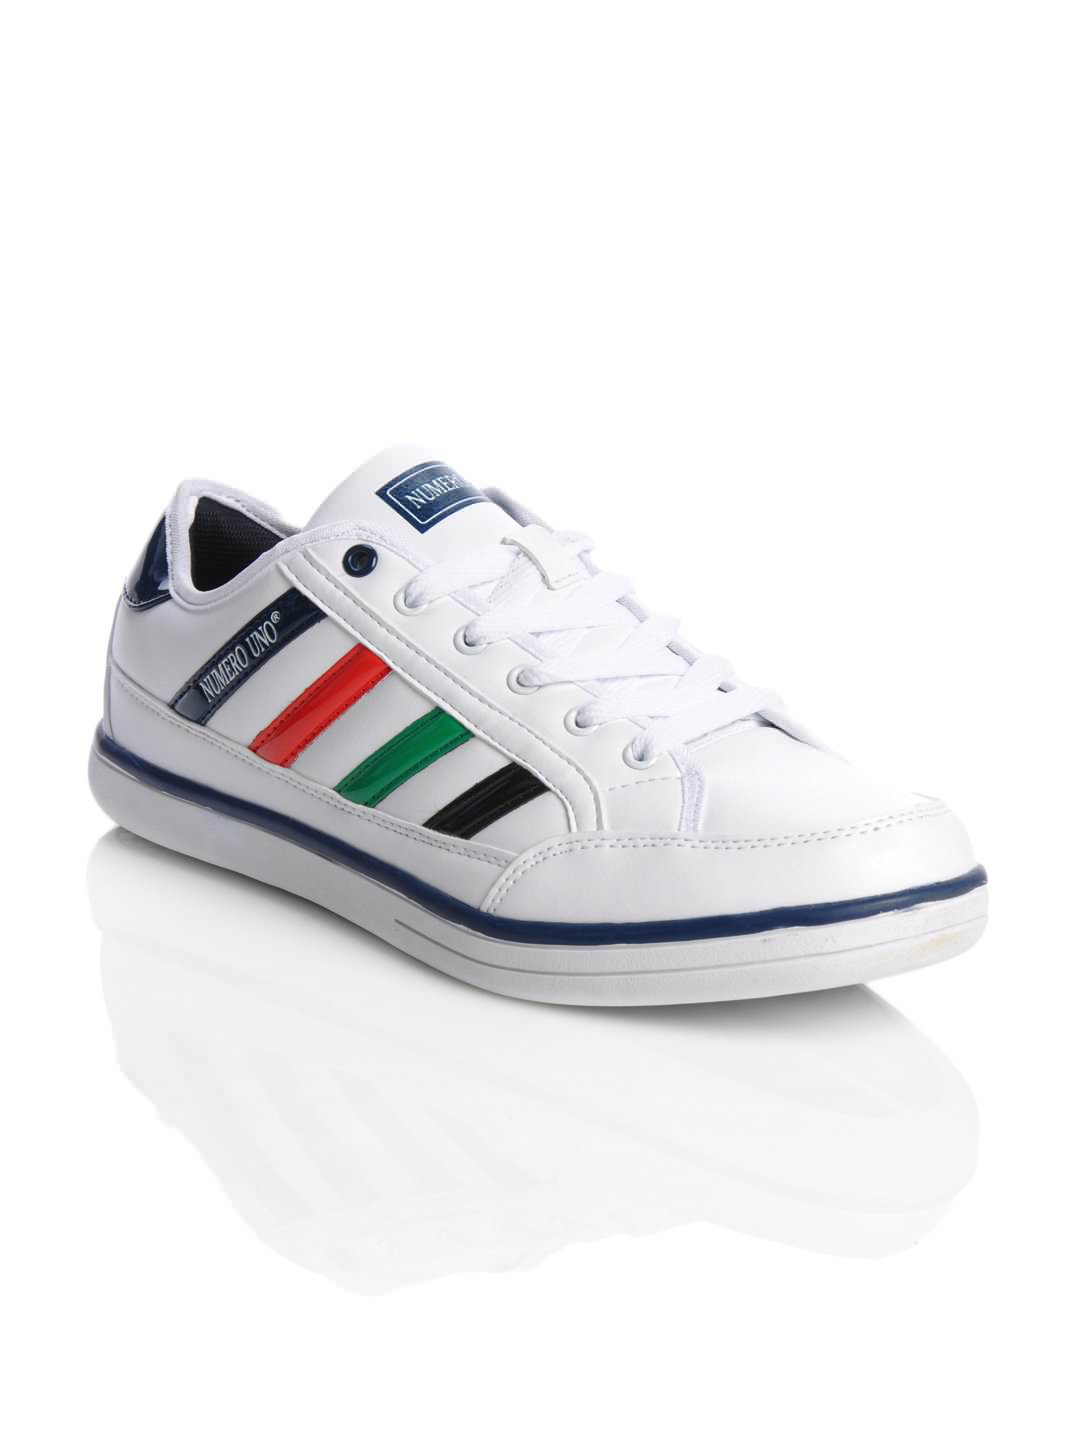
Numero Uno Men White Shoes
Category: Footwear / Shoes / Casual Shoes
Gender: Men
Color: White
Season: Fall 2012
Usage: Casual